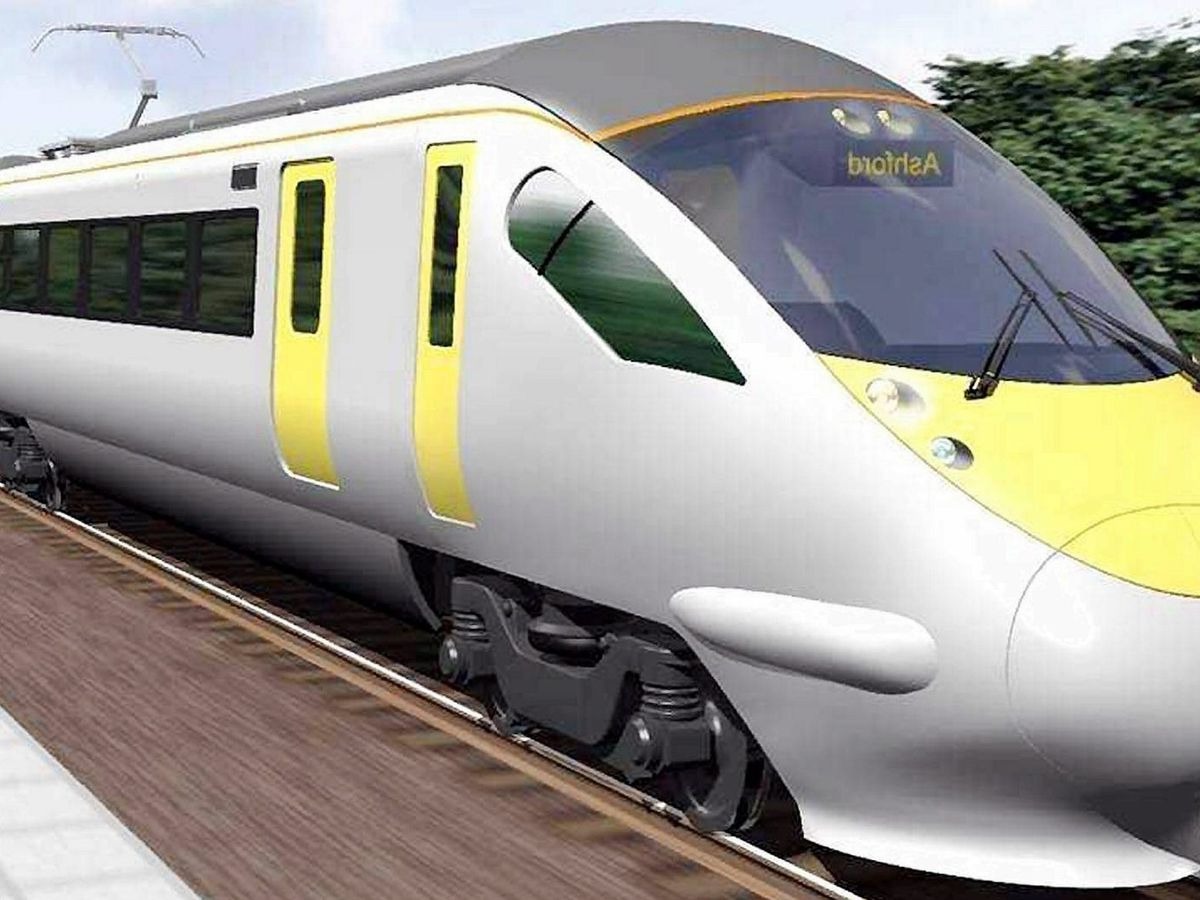
Vehicle type: Trains